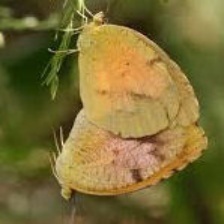
Species: SLEEPY ORANGE
Butterfly family (ImageNet category): sulphur_butterfly